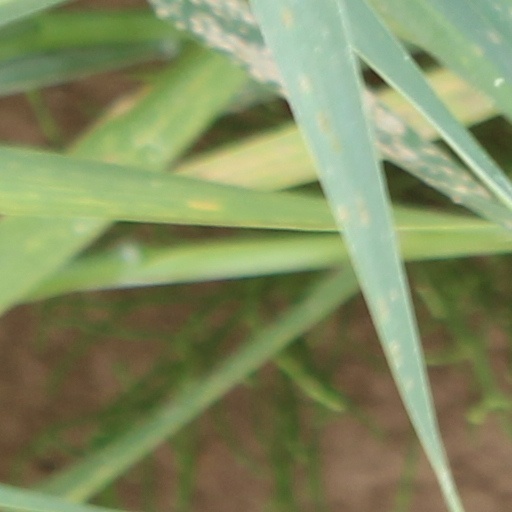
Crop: wheat